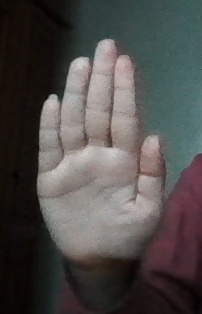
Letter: seen